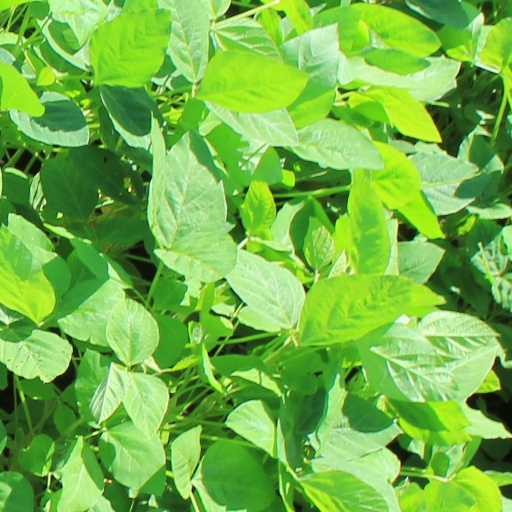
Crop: soybean